Eveline Widmer-Schlumpf

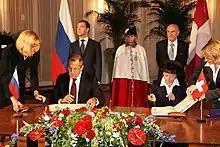
Widmer-Schlumpf alongside Russian Foreign Minister Sergey Lavrov in 2009

Widmer-Schlumpf was named as an alternative candidate to Federal Councillor Christoph Blocher by the Christian Democrat, Social Democrat and Green factions in the 2007 Swiss Federal Council election. In the first round, she received 116 votes, compared to 111 votes for Blocher. In the second round, she was elected to be the 110th Federal Councillor with 125 votes, 115 votes going to Blocher and 6 spurious, empty or invalid. She accepted her election on 13 December 2007. She assumed Blocher's old portfolio as head of the Federal Department of Justice and Police.